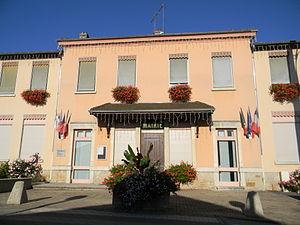
Mairie d'Anthon.
Anthon est une commune française située dans le département de l'Isère, en région Auvergne-Rhône-Alpes.